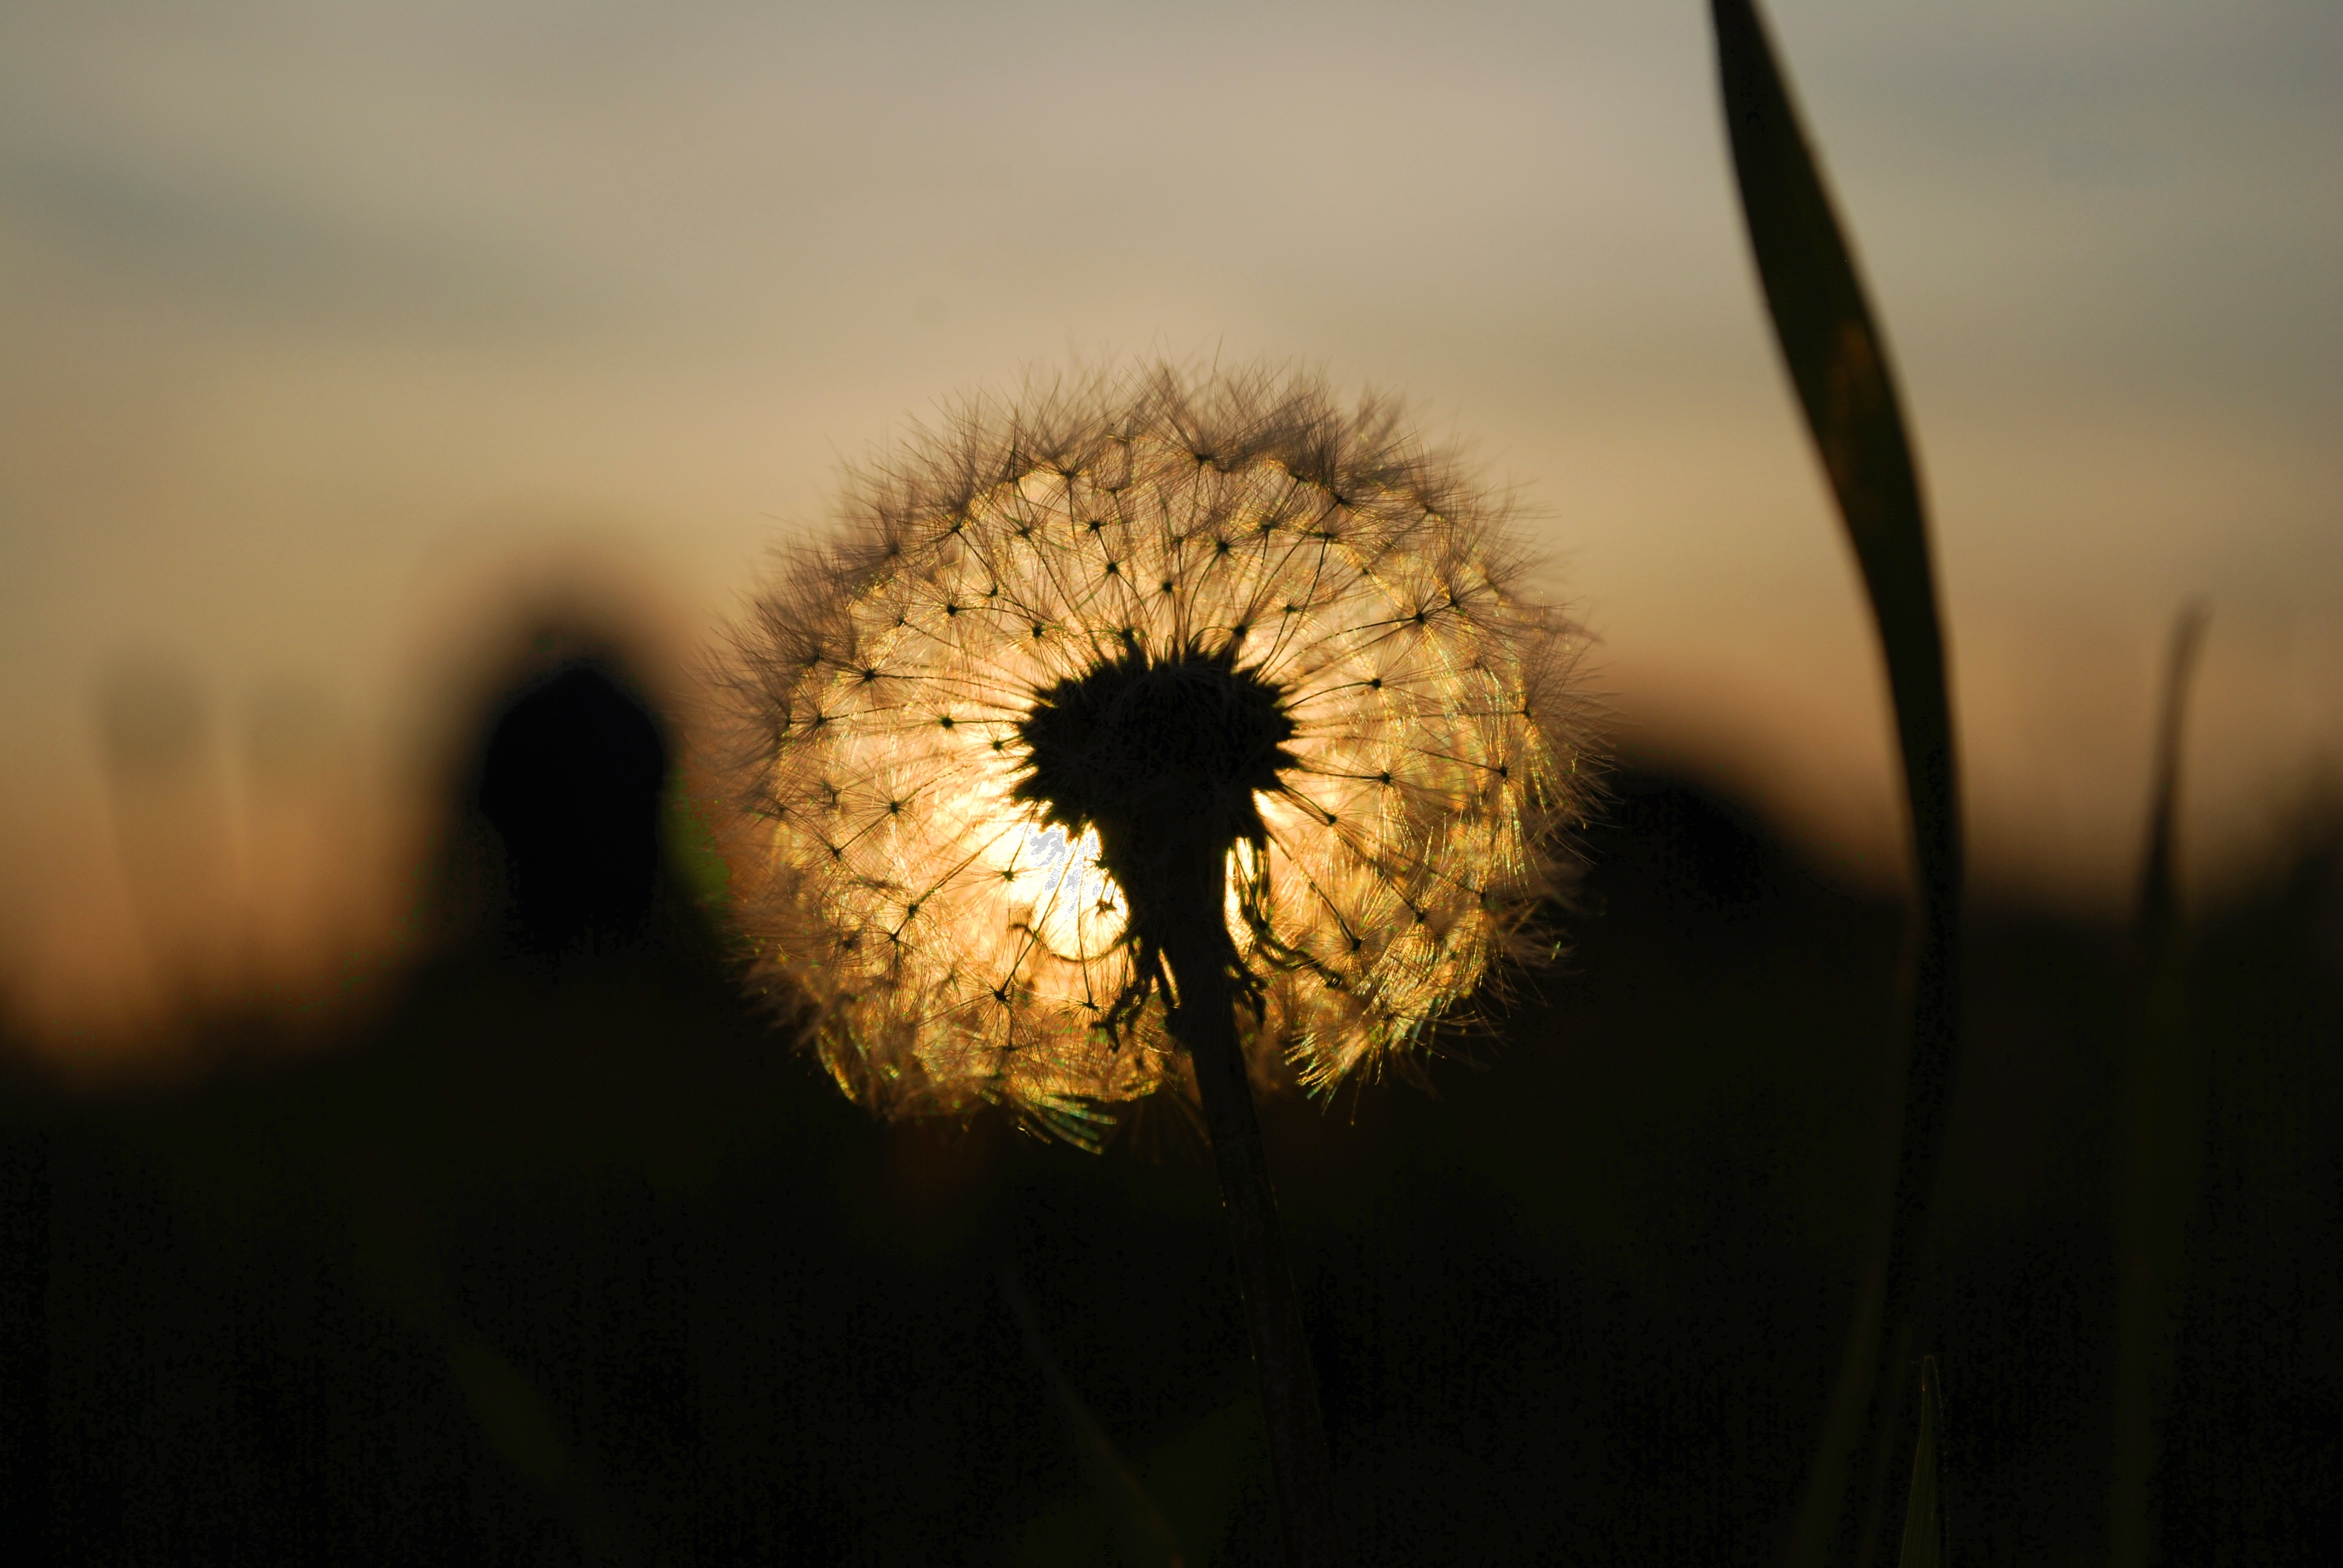
nature, grass, branch, light, plant, sky, sun, sunset, field, photography, dandelion, sunlight, morning, leaf, flower, reflection, darkness, flora, close up, west, the sun, macro photography, grass family, plant stem